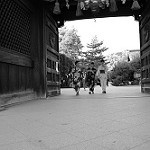
Label: B & W